On the Green Meadow

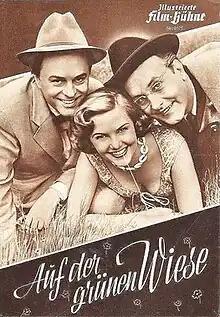

On the Green Meadow (German: Auf der grünen Wiese) is a 1953 Austrian musical comedy film directed by Fritz Böttger and starring Hannelore Bollmann, Ida Krottendorf and Lucie Englisch. It is based on the 1936 operetta of the same title by Jara Beneš and Victor Tolarsky, and used the typical rural setting of heimatfilm. The film's sets were designed by the art director Fritz Jüptner-Jonstorff. Location shooting took place around the Vienna Woods. It premiered in Stuttgart in West Germany.